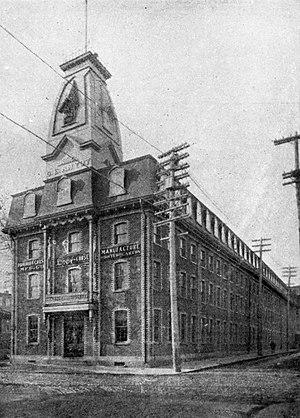
Usine Dominion Corset, Québec, 1900
La Fabrique est un édifice de Québec situé dans le quartier Saint-Roch. Le bâtiment est un exemple particulièrement bien conservé de l'architecture industrielle.
Georges-Élie Amyot, né le 28 janvier 1856 à Saint-Augustin et mort le 28 mars 1930 à Palm Beach, est un homme d'affaires et un homme politique québécois.